Bowil railway station

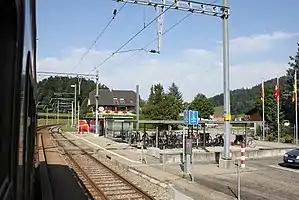
The station platforms in 2017

Bowil railway station is a railway station in the municipality of Bowil, in the Swiss canton of Bern. It is an intermediate stop on the standard gauge Bern–Lucerne line of Swiss Federal Railways.